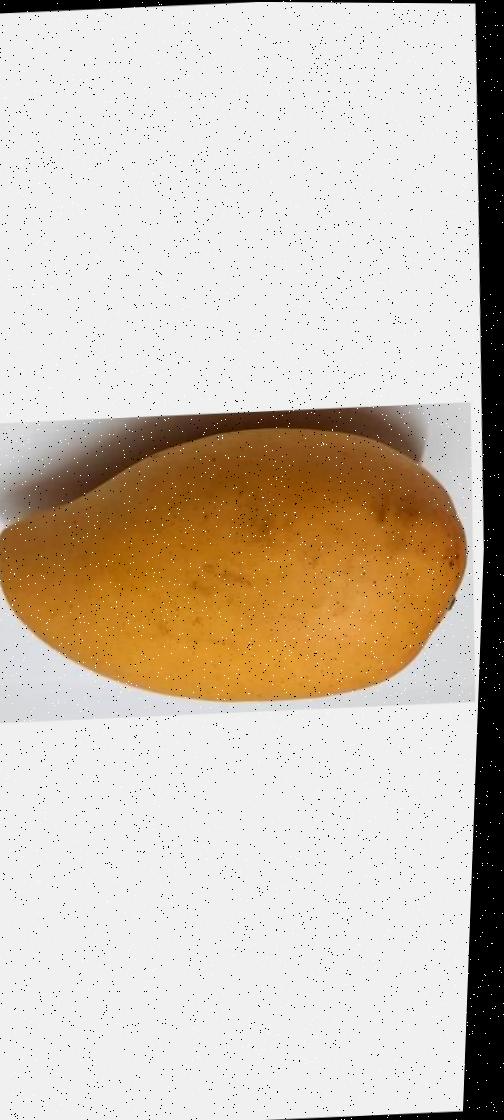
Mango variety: Katimon